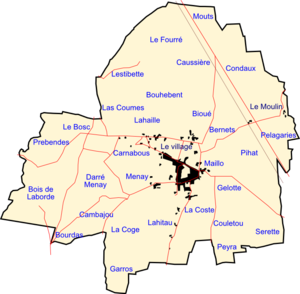
Sombrun est une commune française située dans le département des Hautes-Pyrénées, en région Occitanie. Le village appartient historiquement au pays de Rivière-Basse, situé aux confins de la Bigorre, du Béarn et de l'Armagnac.